Introspection Rundown

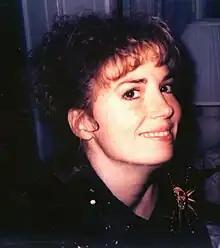
Lisa McPherson

Scientology adherent Lisa McPherson had a car accident in Clearwater, Florida, on 18 November 1995 while studying at Scientology headquarters. She disrobed by the side of the road in front of the paramedics, who were there for a routine traffic accident report. She was taken to a hospital for a psychiatric evaluation, but some Scientologists arrived and stated that McPherson did not believe in psychiatry. She checked out after a short evaluation and left with the Scientologists.